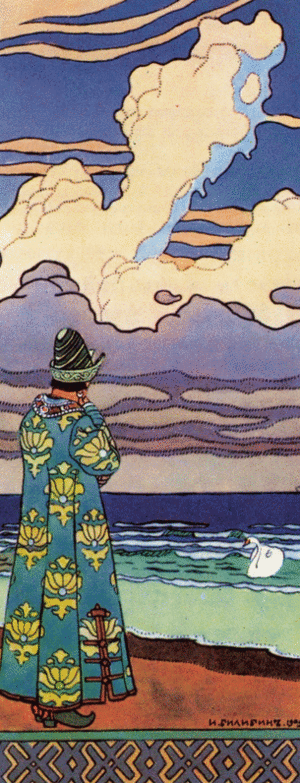
Le Conte du tsar Saltan est un long conte merveilleux en vers, rythmés et rimés, écrit par Alexandre Pouchkine en 1831. Librement inspiré d'un conte traditionnel russe, il constitue la source de l'opéra fantastique du même nom, composé en 1899-1900 par Nikolaï Rimski-Korsakov pour le centenaire de la naissance du poète.